Treaty of Szatmár

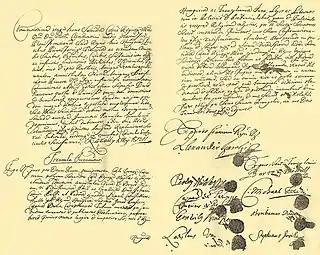
Contractual document, Austrian National Archives

The Treaty of Szatmár (or the Peace of Szatmár) was a peace treaty concluded at Szatmár (present-day Satu Mare, Romania) on 29 April 1711 between the House of Habsburg emperor Charles VI, the Hungarian estates and the Kuruc rebels. It formally ended Rákóczi's War of Independence, which had endured since 1703.